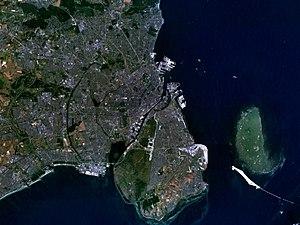
Copenhague, en danois : København /købm̩ˈhɑwˀn/ est la capitale et la plus grande ville du Danemark. La commune de Copenhague compte 623 404 habitants en 2014, et son agglomération, le Grand Copenhague, en compte 1 320 628. Le nom de Copenhague est généralement donné à l'ensemble du comté de Copenhague, qui regroupe quant à lui 1 822 659 habitants. Située sur la côte orientale de l'île de Seeland, face au détroit d'Øresund qui sépare le Danemark de la Suède voisine, Copenhague est reliée à Malmö par le pont de l'Øresund. Son nom danois, København, déformation de Købmandshavn, rappelle sa position stratégique sur le Kattegat, à proximité immédiate de la mer Baltique.